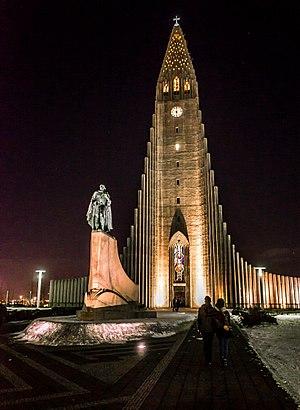
La Hallgrímskirkja est une église luthérienne située dans le sud-est du centre-ville de Reykjavik, en Islande.